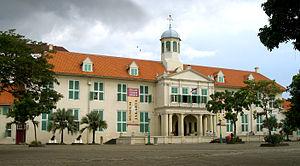
Jakarta /d͡ʒaˈkarta/ est la capitale de l'Indonésie. Elle constitue une subdivision de 1ᵉʳ niveau de même rang que les provinces sous le nom de territoire spécial de la capitale Jakarta, en indonésien Daerah Khusus Ibukota Jakarta. La ville est familièrement surnommée « le grand Durian », en particulier par les médias anglophones, du nom de ce fruit emblématique de l'Indonésie.
Cet article recense les sites inscrits au patrimoine mondial en Indonésie.